De Dion-Bouton

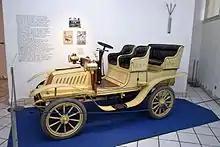
1903 De Dion & Bouton 8 CV in the Museo Nazionale dell'Automobile, Turin

By 1889, de Dion was becoming convinced the future lay in the internal combustion engine, and the company had built a ten-cylinder two-row rotary engine. After Trépardoux resigned in 1894, the company became "De Dion, Bouton et Compagnie". For 1895, Bouton created a new one-cylinder engine with trembler coil ignition. Proving troublesome at its designed speed of 900 rpm (throwing bearings and running rough), when Bouton increased the revs, the problems vanished. In trials, it achieved an unprecedented 3500 rpm, and was usually run at 2,000 rpm, a limit imposed by its atmospheric valves and surface carburettor. Inlet and exhaust valves were overhead, and a flywheel was fitted to each end of the crankshaft.